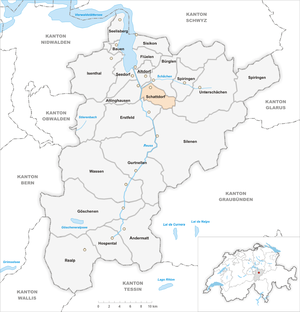
Schattdorf est une commune suisse du canton d'Uri.